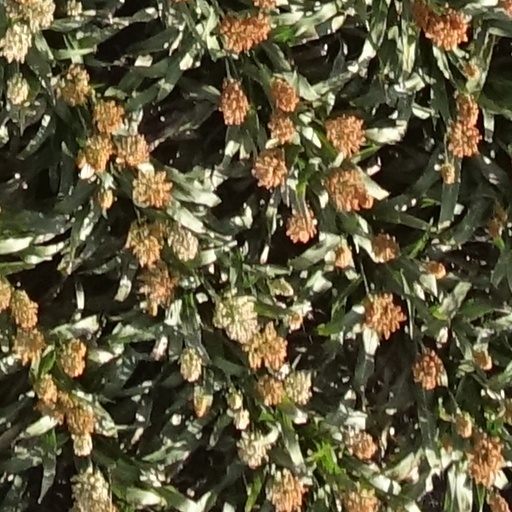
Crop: sorghum